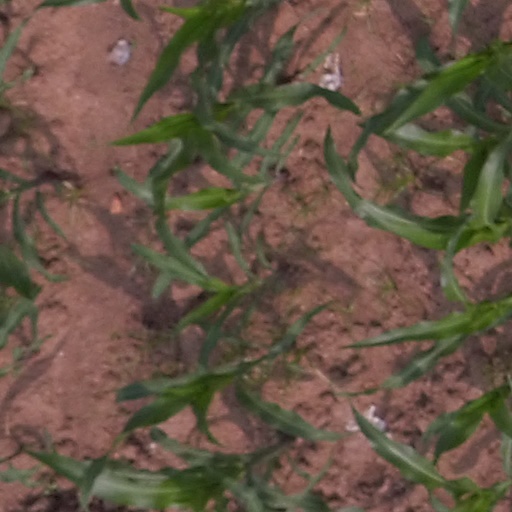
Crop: maize; corn